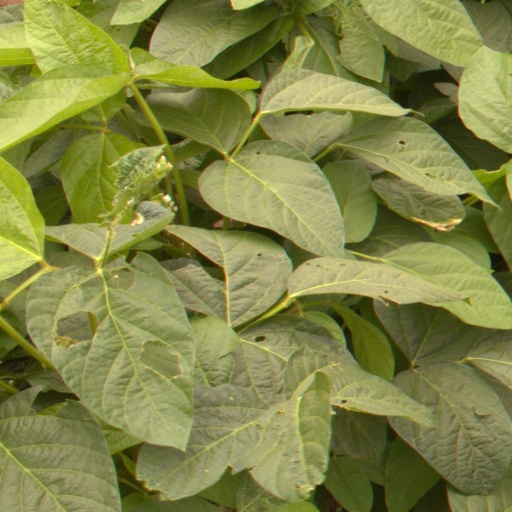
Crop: soybean